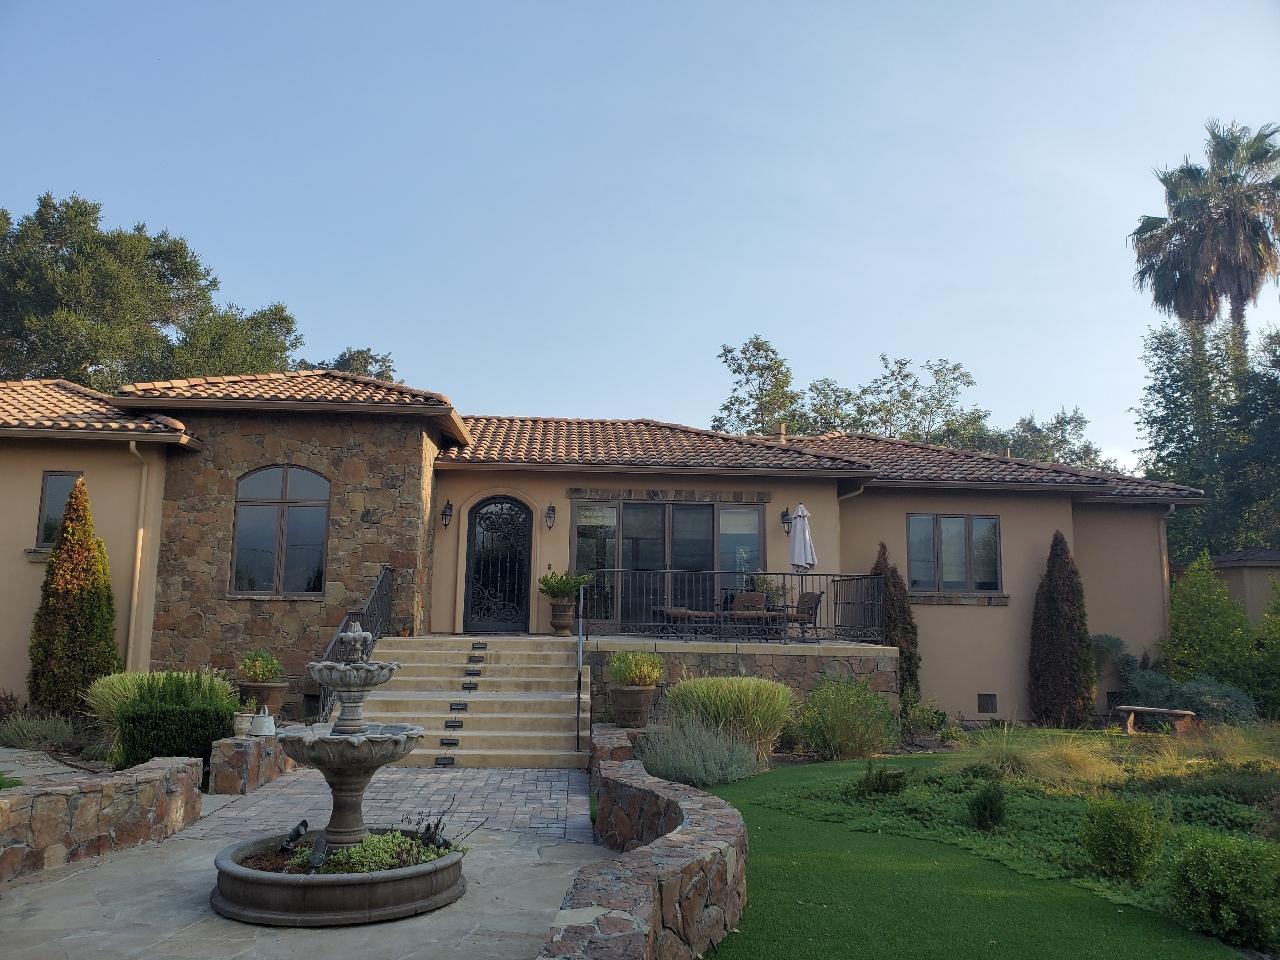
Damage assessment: no_damage